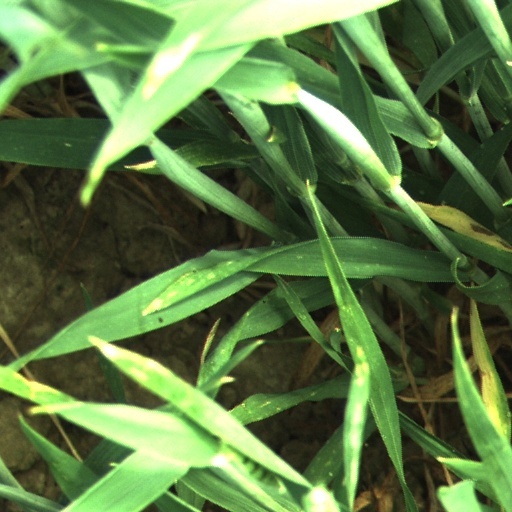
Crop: wheat